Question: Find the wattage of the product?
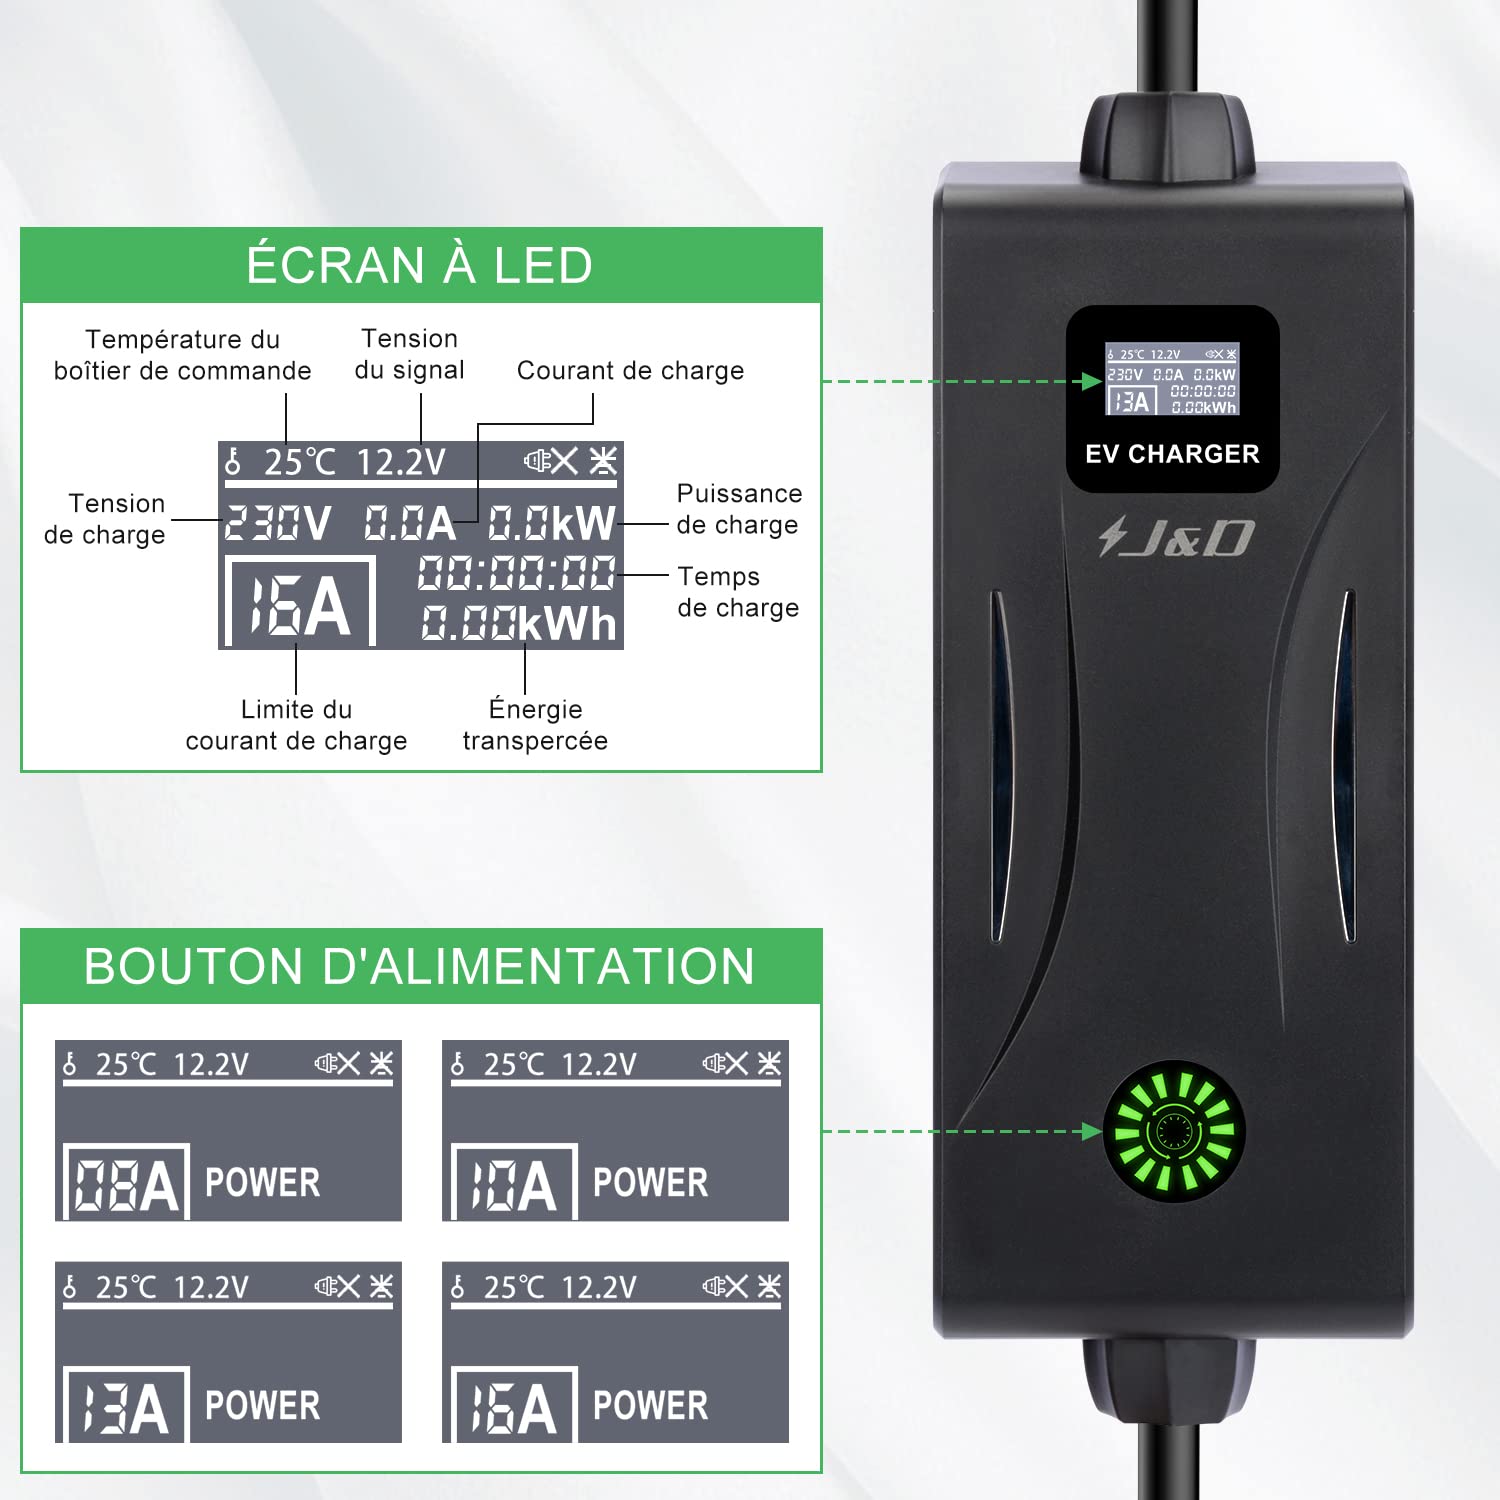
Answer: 0.0 kilowatt